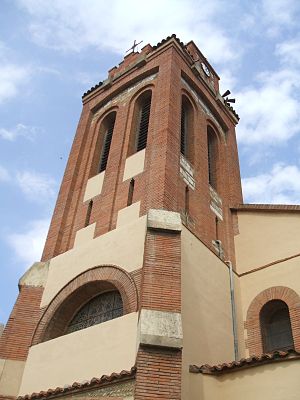
Torreilles
Kirken Saint-Julien-et-Sainte-Basilisse
Kirken Saint-Julien-et-Sainte-Basilisse
Torreilles er en by og kommune i departementet Pyrénées-Orientales i Sydfrankrig. Torreilles er en gammel landbrugsby, hvor man traditionelt har dyrket grøntsager og vin. Siden 1970'erne har turisme også været en væsentlig indtægtskilde på grund af kommunens 4 km lange sandstrand.